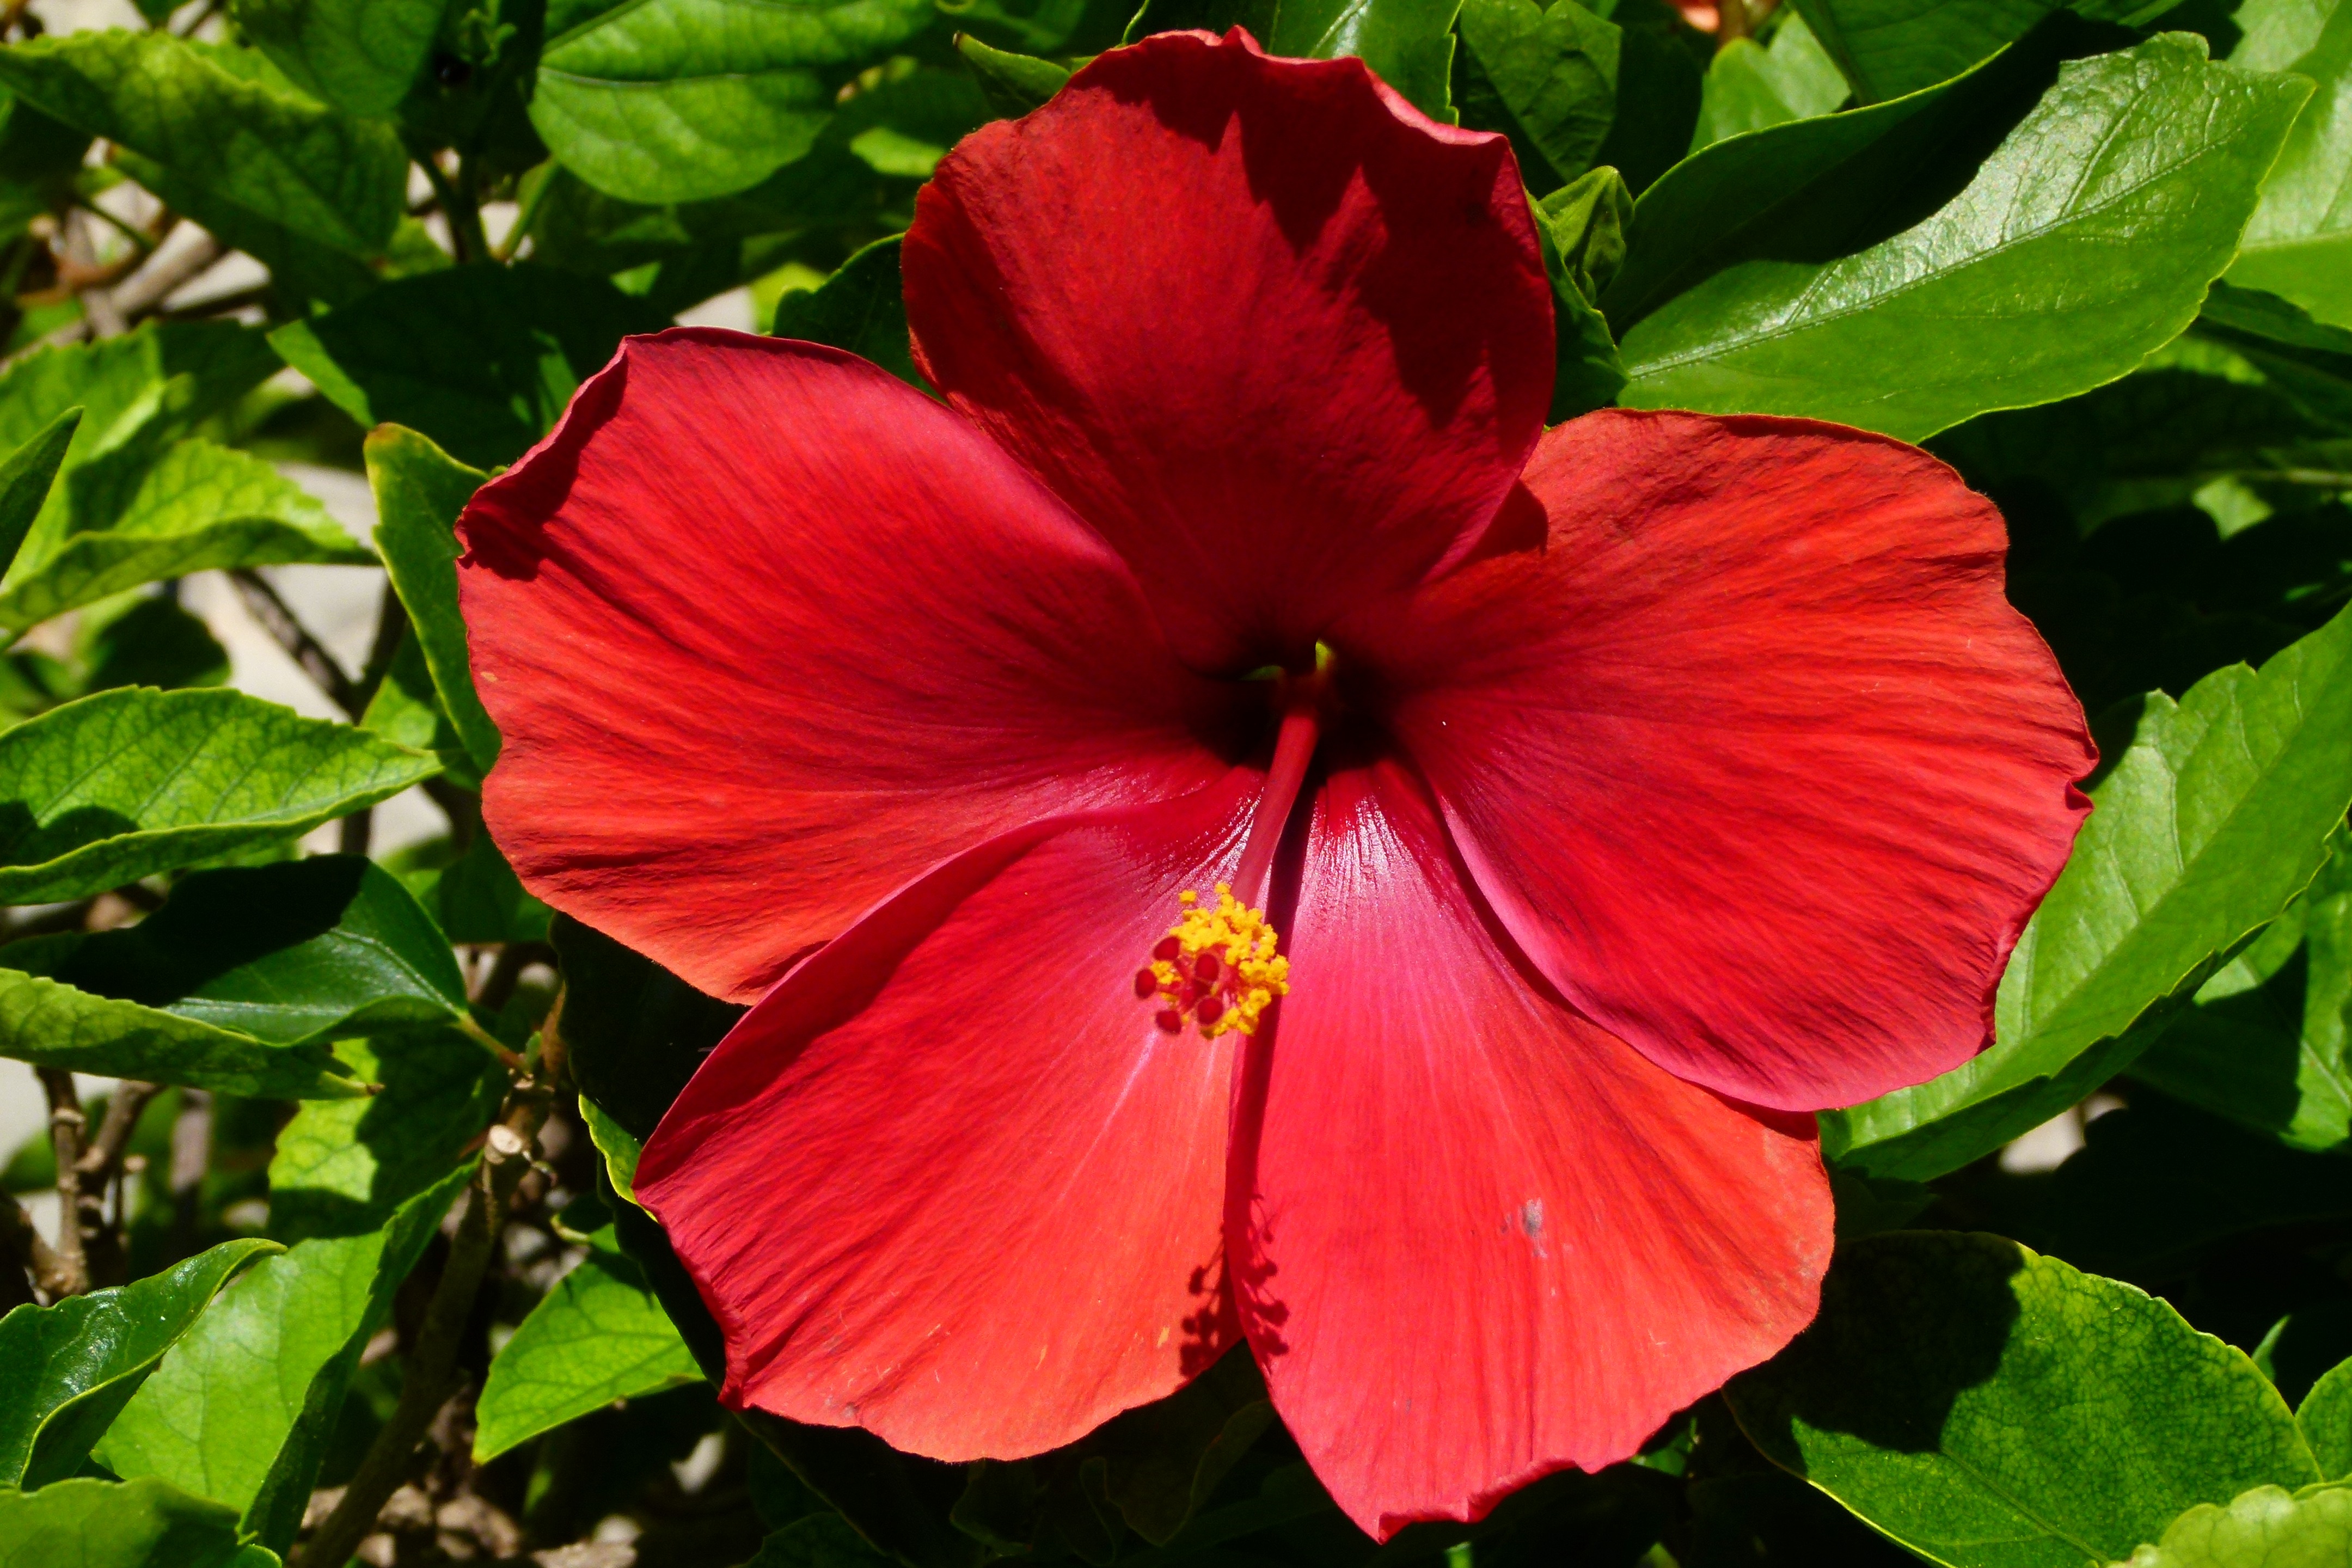
blossom, plant, flower, petal, bloom, red, botany, close, flora, mexico, hibiscus, malvales, flowering plant, chinese hibiscus, annual plant, land plant, mallow family